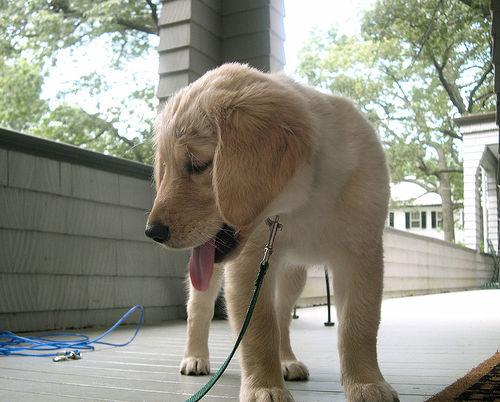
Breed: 5355-n000126-golden_retriever